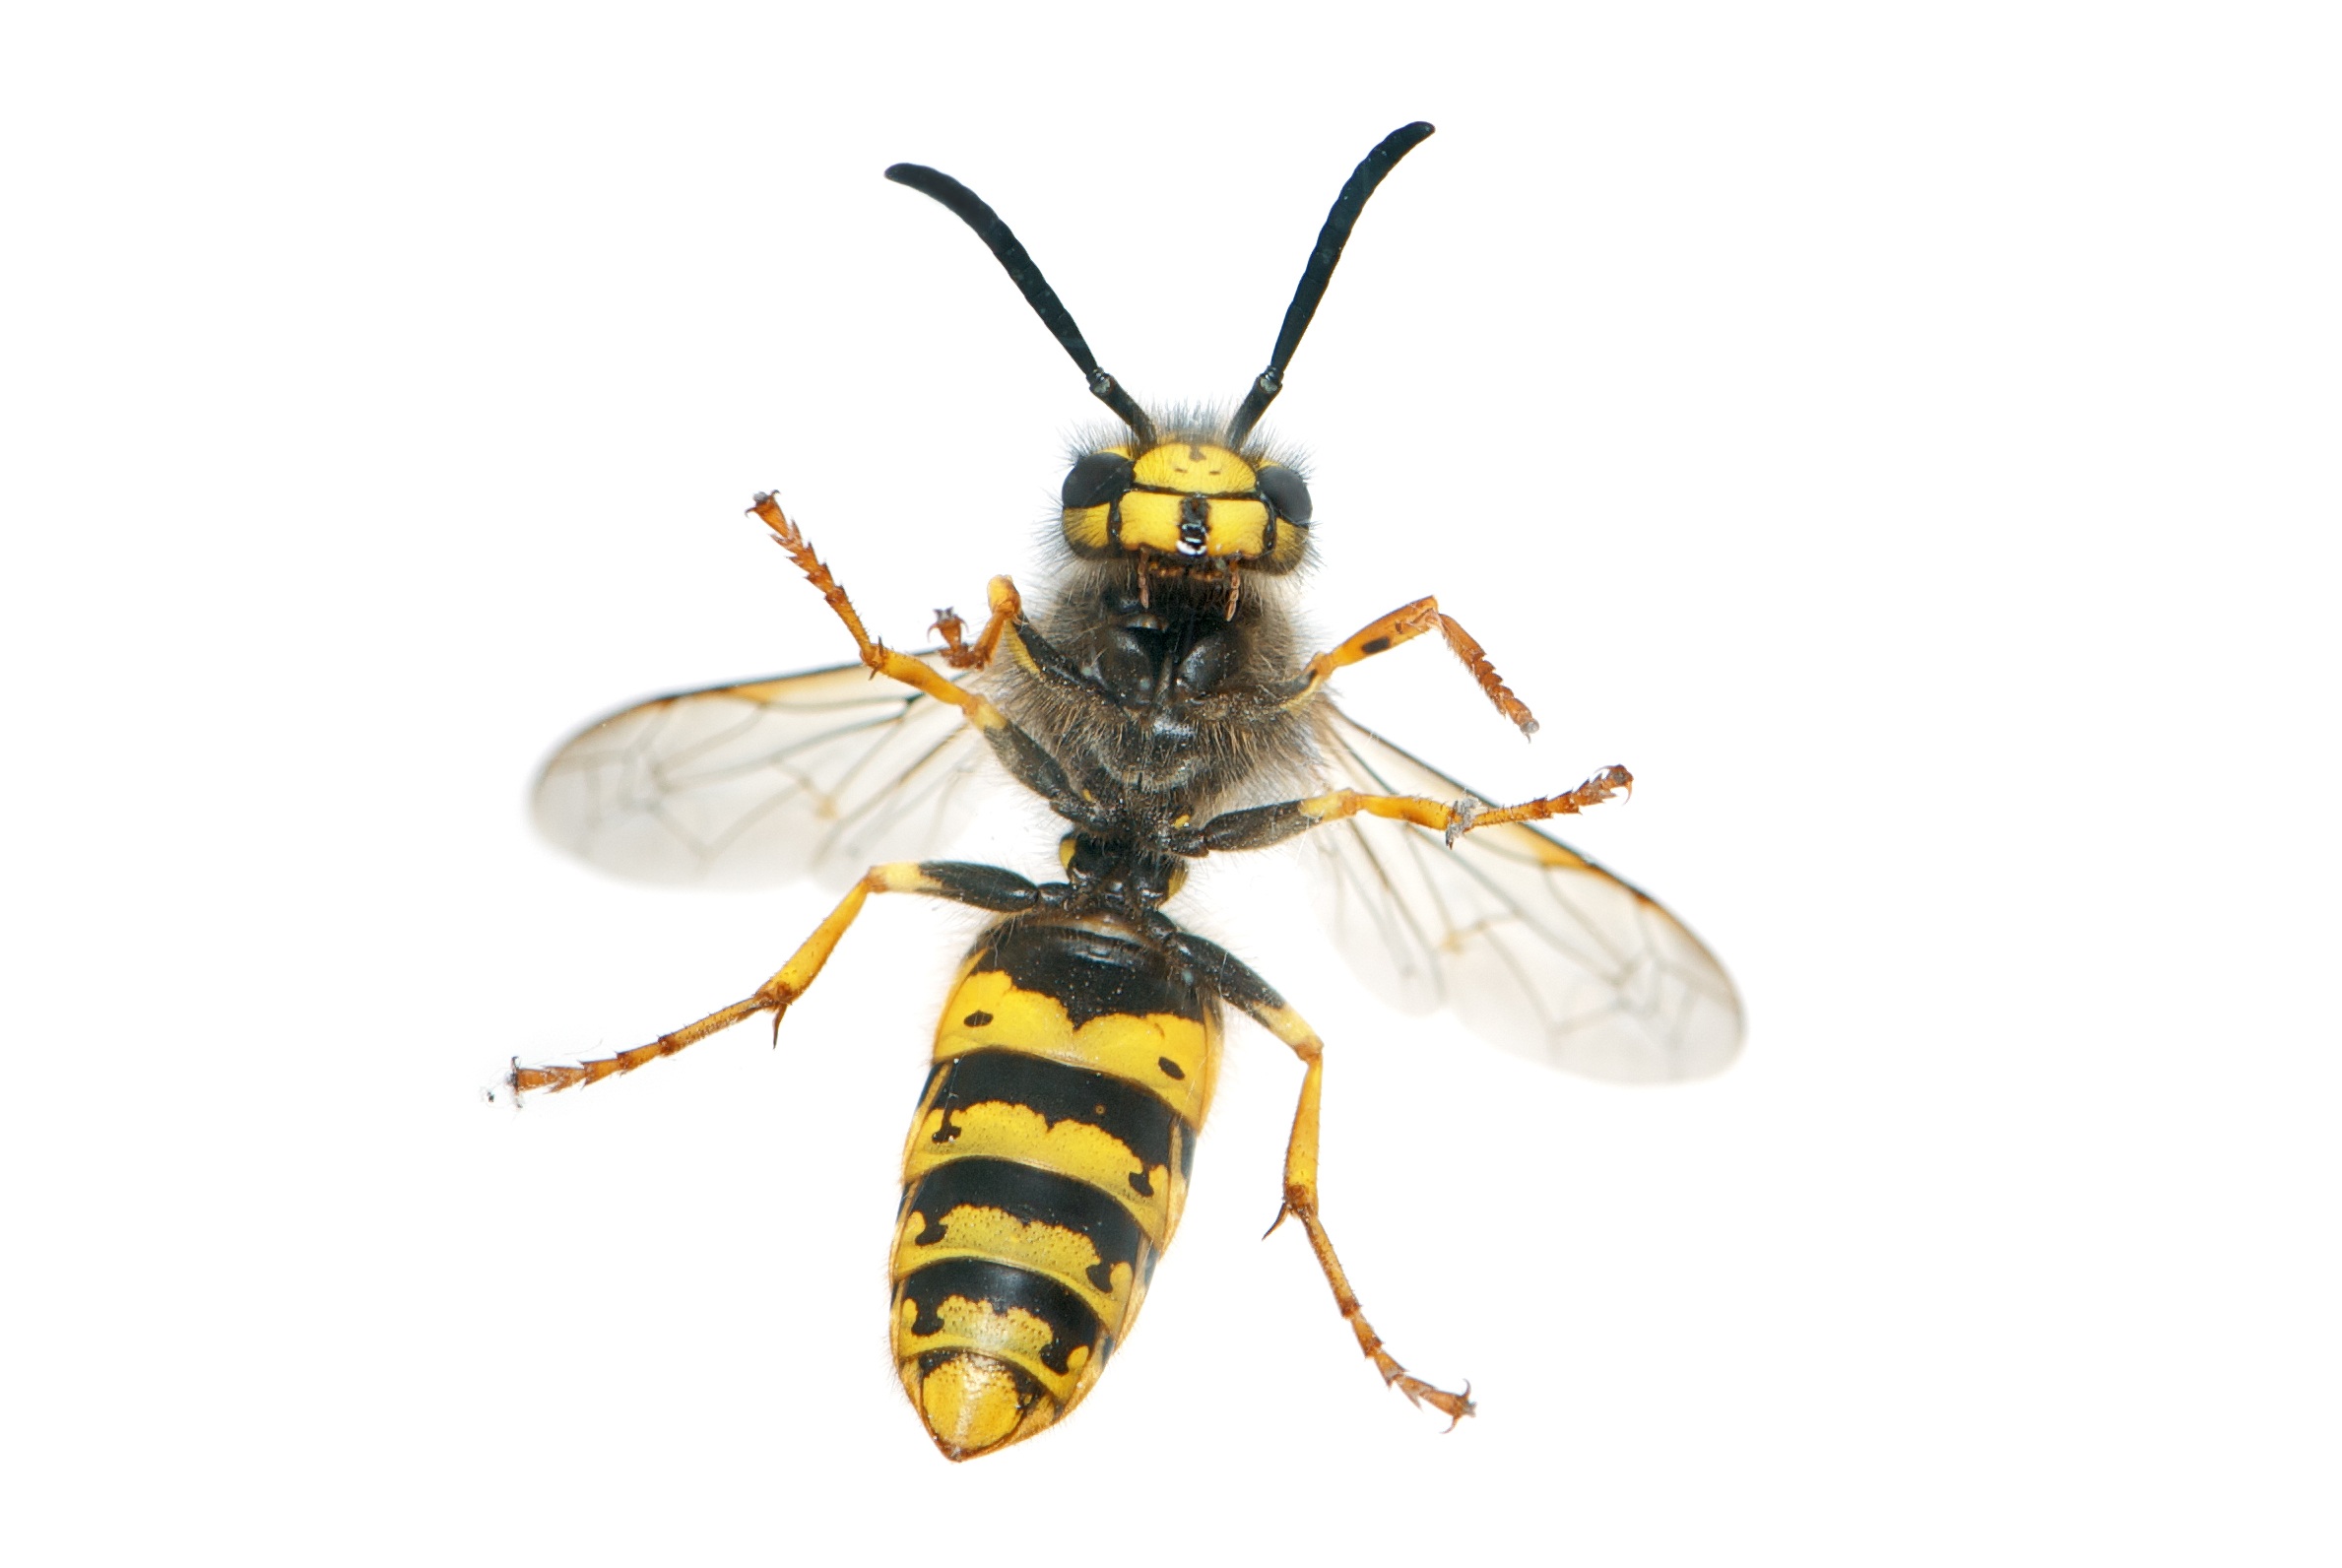
female, insect, fauna, invertebrate, top view, worker, hornet, wasp, pest, yellowjacket, arthropod, german wasp, membrane winged insect, vespula germanica, grey paper nest